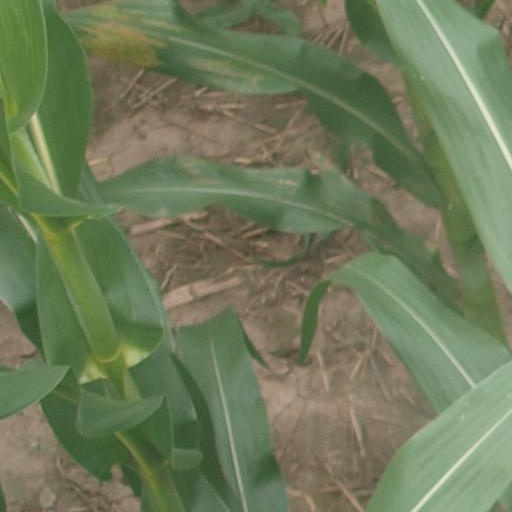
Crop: maize; corn